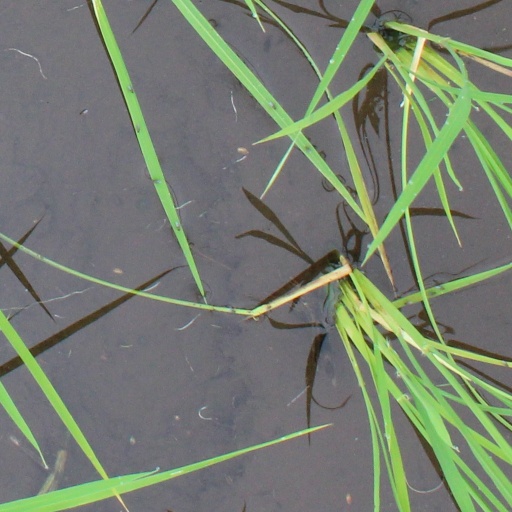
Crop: rice